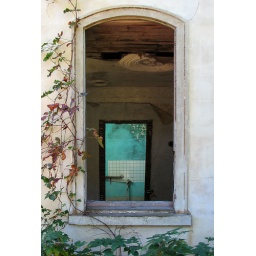
Hidden in a forest, this house has no floor anymore.